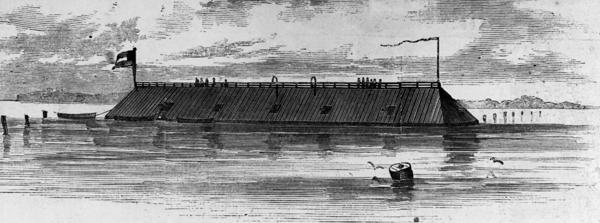
Country: United States of America
Year built: 1862
American Civil War Confederate ironclad warship For the unarmored screw steamer, see CSS Georgia (1862) . History Confederate States of America Name Georgia Namesake Georgia Laid down 1862 Launched 1863 Commissioned 1863 Decommissioned December 21, 1864 Fate Scuttled to prevent capture. Currently undergoing salvage. General characteristics Length 250 ft (76 m) Beam 60 ft (18 m) Complement 200 officers and men Armament 4 to 9 heavy cannons CSS GEORGIA (ironclad) U.S. National Register of Historic Places Nearest city Savannah, Georgia Area 1.6 acres (0.65 ha) Built 1862 ( 1862 ) Engineer Alvin N. Miller NRHP reference No. 86003746 Added to NRHP February 10, 1987 CSS Georgia , also known as State of Georgia and Ladies' Ram , was an ironclad warship built in Savannah, Georgia in 1862 during the American Civil War. The Ladies' Gunboat Association raised  $115,000 for her construction to defend the port city of Savannah. Service history Photograph once claimed to be of CSS Georgia , later determined to be a forgery created in the 1980s. Commanded by Lieutenant Washington Gwathmey, CSN , the new warship was employed to defend the river channels below Savannah, using her cannons to prevent a Union advance on the city from the sea. When her steam engines turned out to lack sufficient power for offensive use, Georgia was anchored in the Savannah River as a floating battery , protecting both the city and Fort Jackson . Georgia had been in service about 20 months, when Sherman's March to the Sea captured Savannah by land on December 21, 1864. Her Confederate crew scuttled the ship to prevent her capture and use against the South. Wreck In 1866, the ship's railroad track iron rail armor was partially salvaged and the wooden hull was shattered by the underwater charges used to remove it. The wreck was then left alone and forgotten. In 1968 Georgia was rediscovered during a dredging operation of the Savannah River. The wreck was left untouched, although accidental impacts from dredging equipment and the anchors marking the site location may have damaged what remained. By 1992, all that was survived were portions of her forward and aft casemates and parts of her engines, including the boilers, shafts, propellers, and condensers. Several of her cannon were located nearby, along with assorted ordnance . In May 2012 the United States Army Corps of Engineers (USACE) budgeted $14 million to raise the remains of the ironclad to allow for further dredging. Archeologists working for the USACE Savannah District, assisted by teams from the United States Navy , raised a 64 square feet (5.9 m 2 ) section of Georgia on November 12, 2013. Further relics are being recovered during an ongoing nine-month salvage operation in 2015, as an initiative to upgrade waterway access for deep sea vessels requires its dredging to 47 feet (14 m). As of April 2015, USACE, with archaeologists from Texas A&M University , had recovered over 1000 artifacts. The removal of ordnance and the lifting of the major remains of the casemates and machinery occurred in June–August 2015. In the 1980s, a photograph was discovered that allegedly shows the Georgia , but it was later discovered to be fake. Georgia was placed on the National Register of Historic Places in 1987. Artifacts recovered in 2015 A brass artifact - part of a wood and rope assembly to move a cannon Iron artifact (heavily corroded) A brass cannon elevation screw (still turns) An unrestored iron artifact (heavily corroded) A resin cast model of an iron artifact A cannonball and holder for a grapeshot See also Fort James Jackson , CSS Georgia sank in the river next to Fort James Jackson References